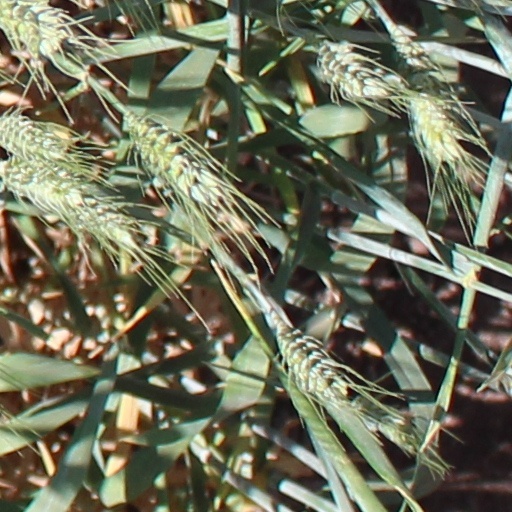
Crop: wheat